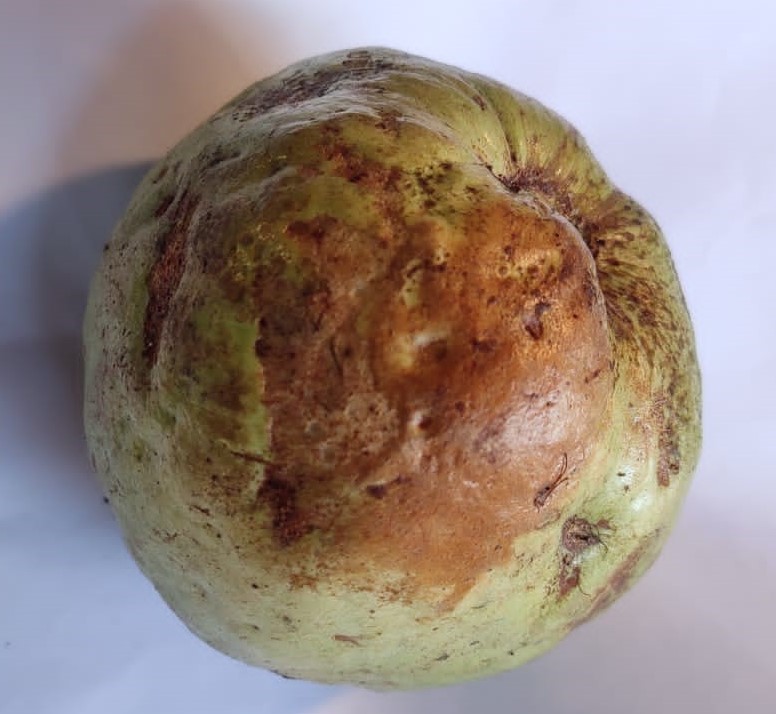
Fruit: guava
Condition: rotten